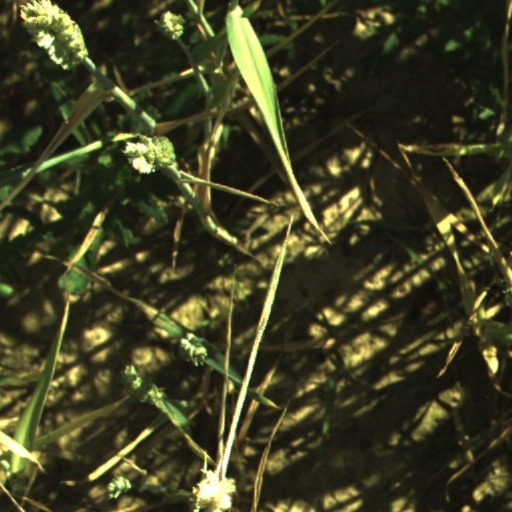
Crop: wheat